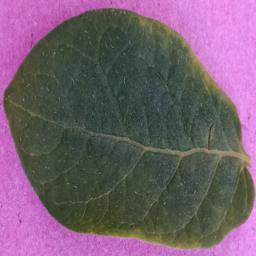
Label: Potato___Healthy